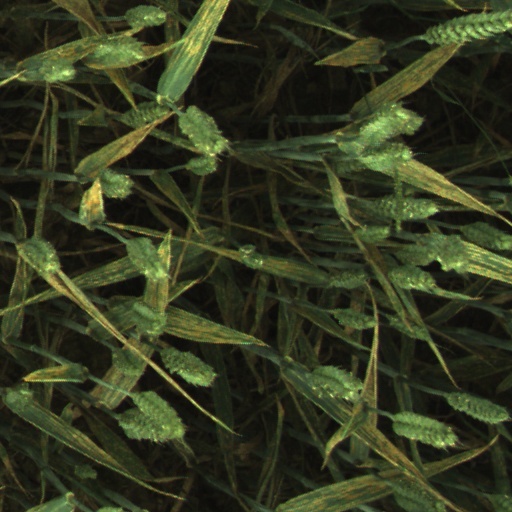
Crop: wheat